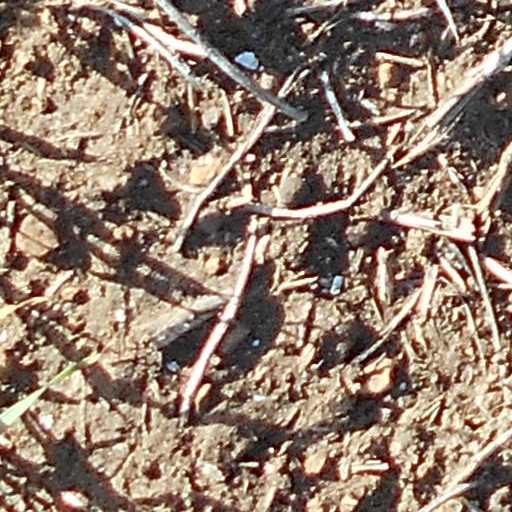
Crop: wheat